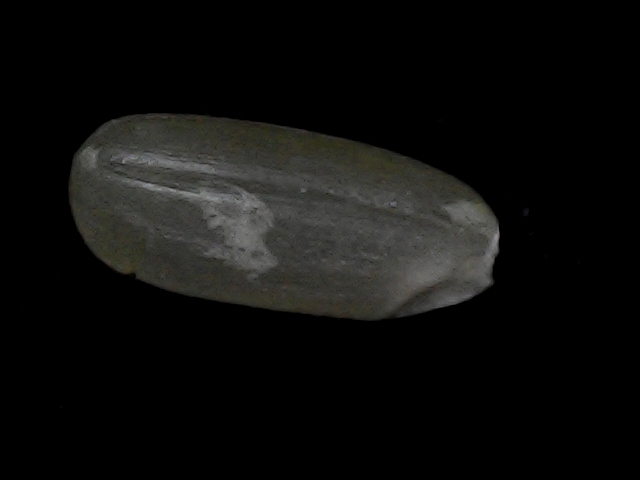
Rice variety: BD95